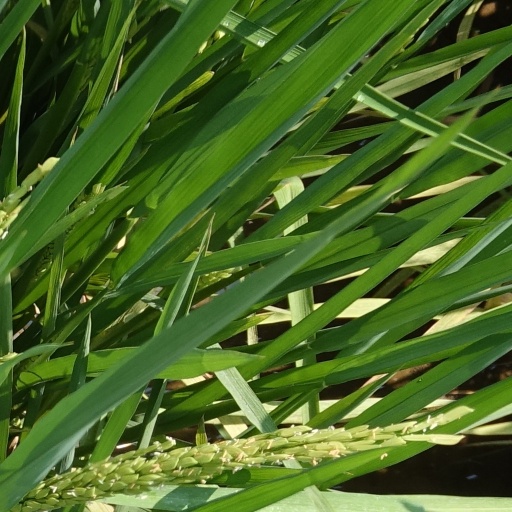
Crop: rice